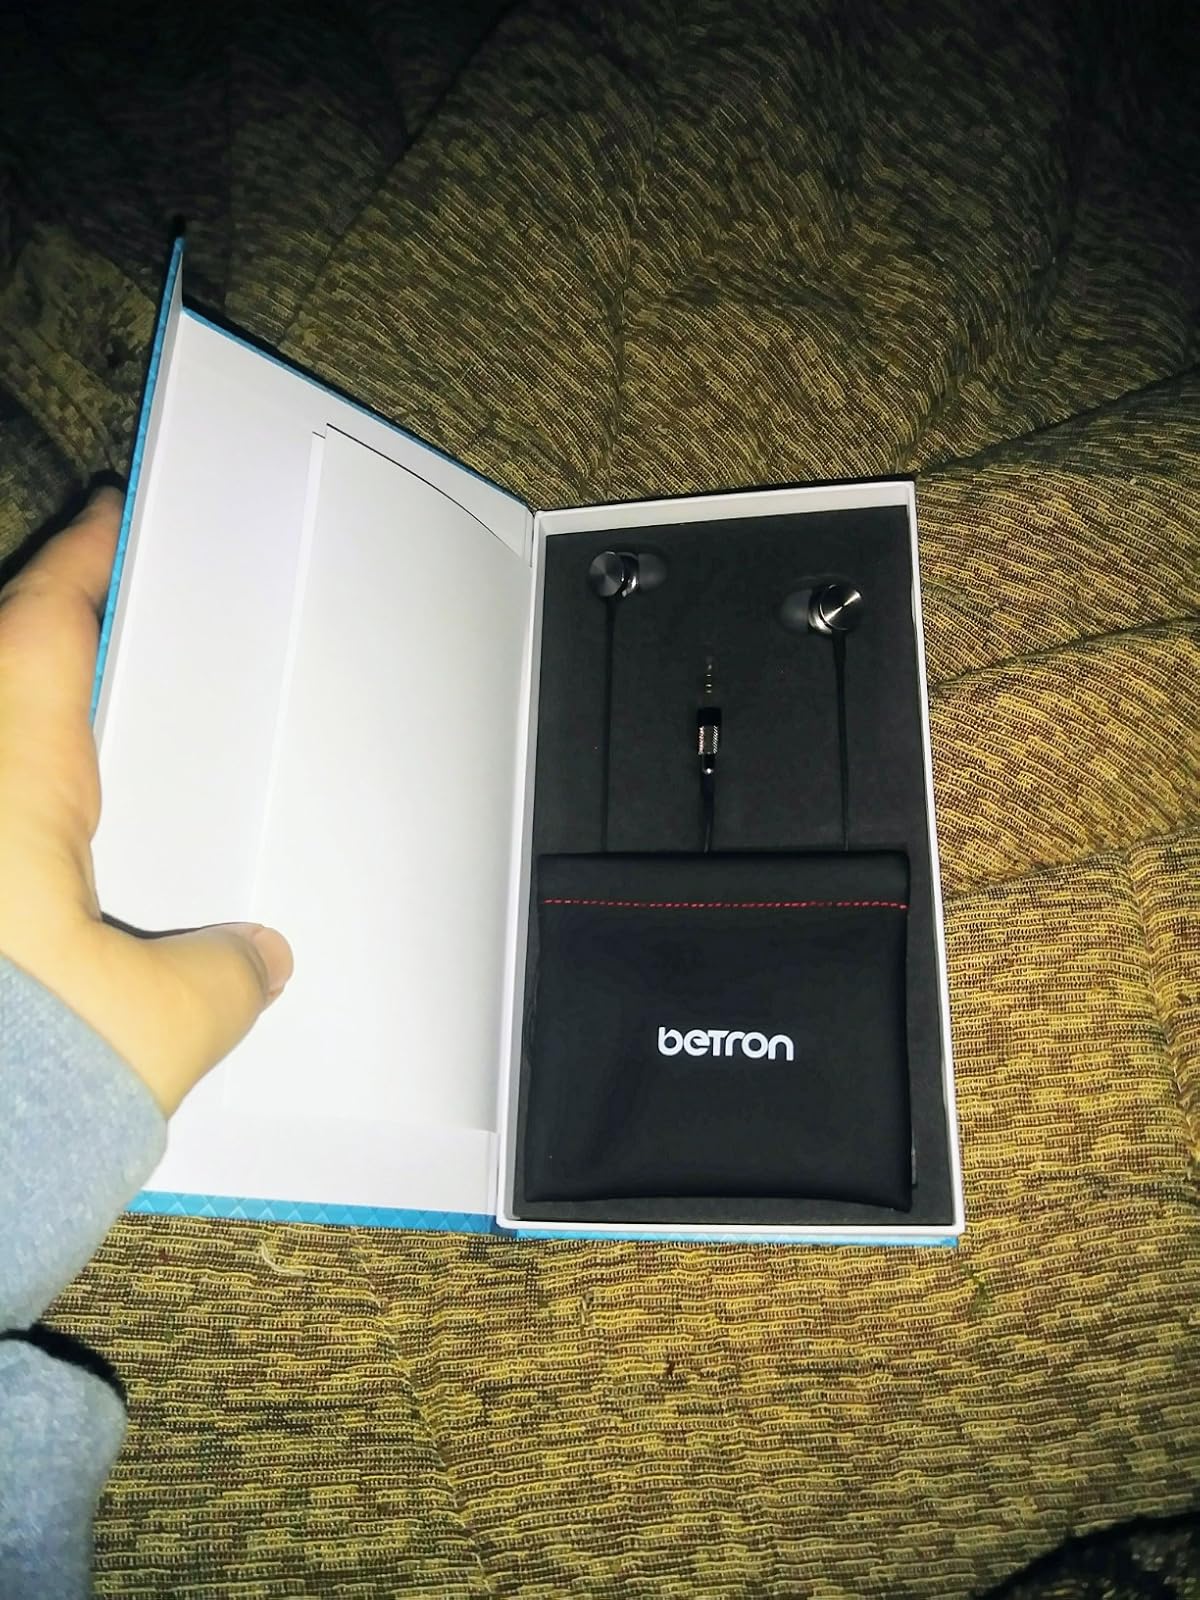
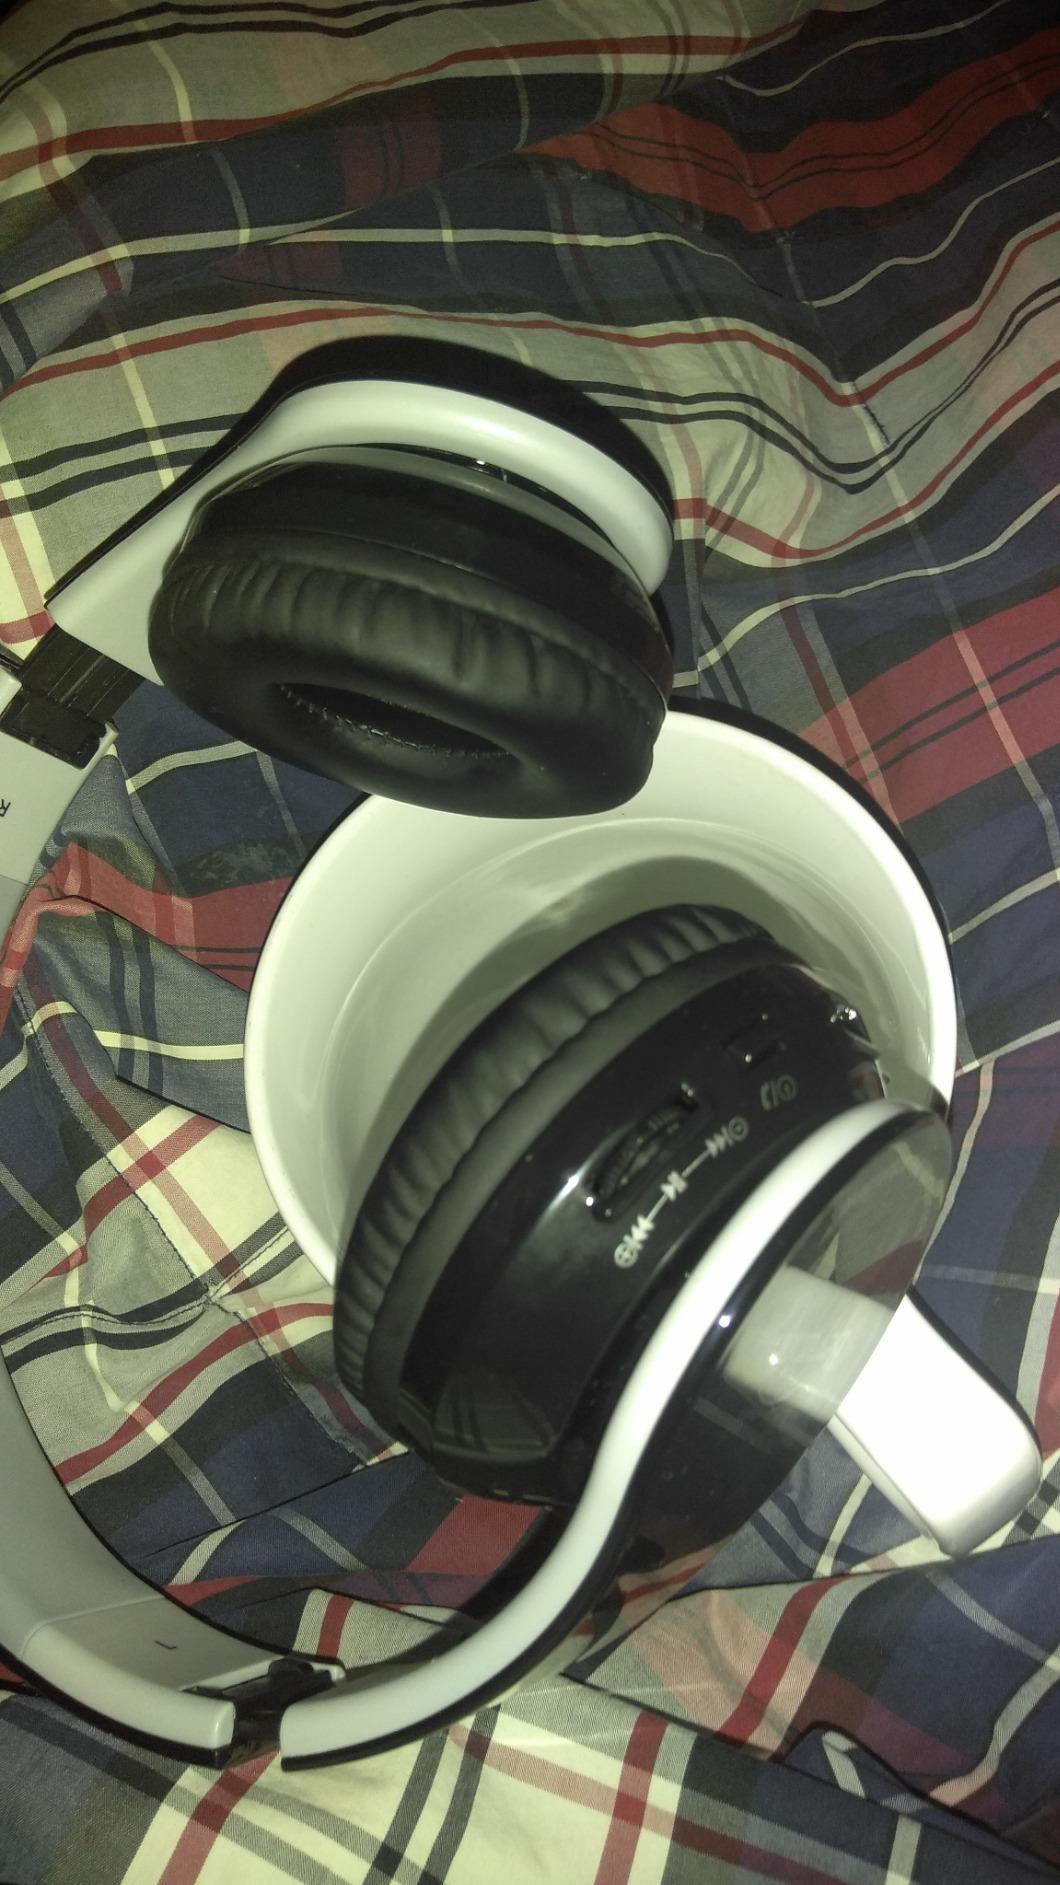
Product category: headphones
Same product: no